Rosemary Odinga

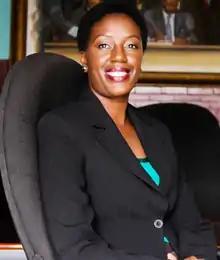

Rosemary Odinga (born August 13, 1977) is a Kenyan entrepreneur. She is known for being a snail farmer.